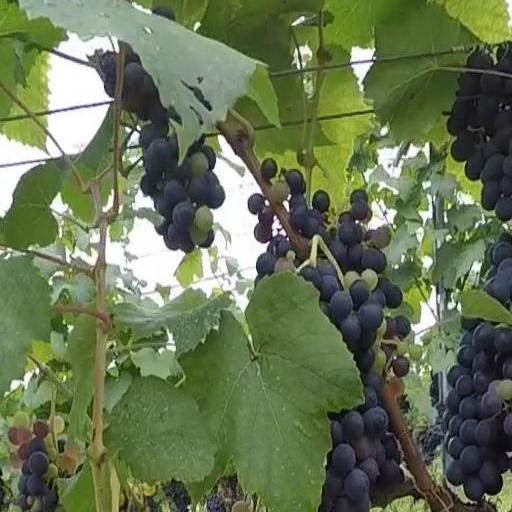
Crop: grape